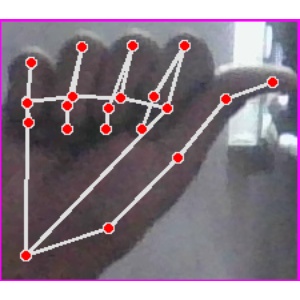
अक्षर: छ